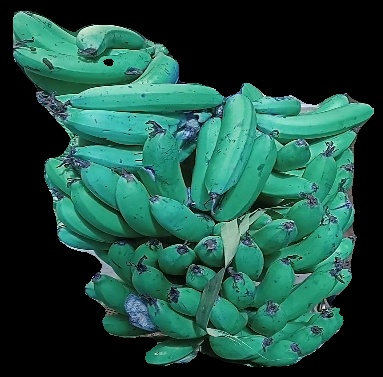
Variety: pachbale
Grade: grade3